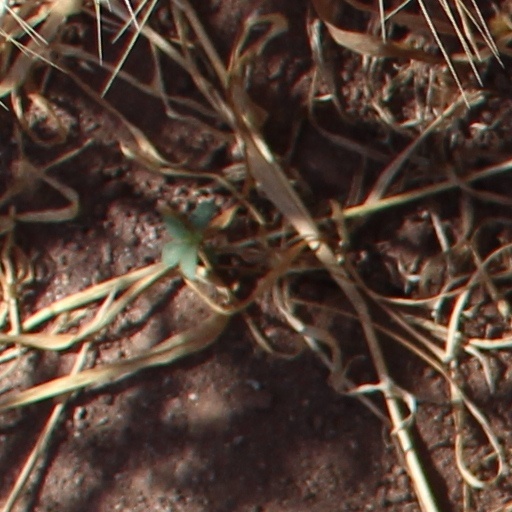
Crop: wheat